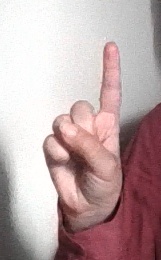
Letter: bb